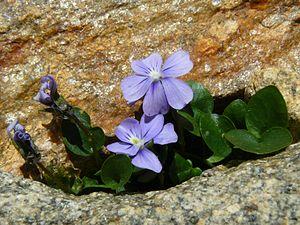
La Violette d'Argentera ou Violette à feuilles de nummulaire est une plante herbacée de la famille des Violaceae.